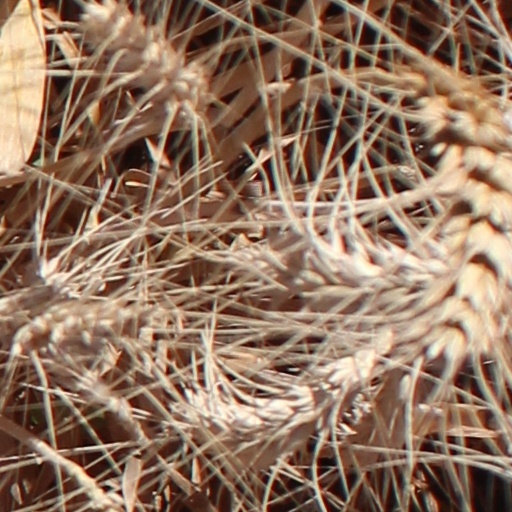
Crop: wheat